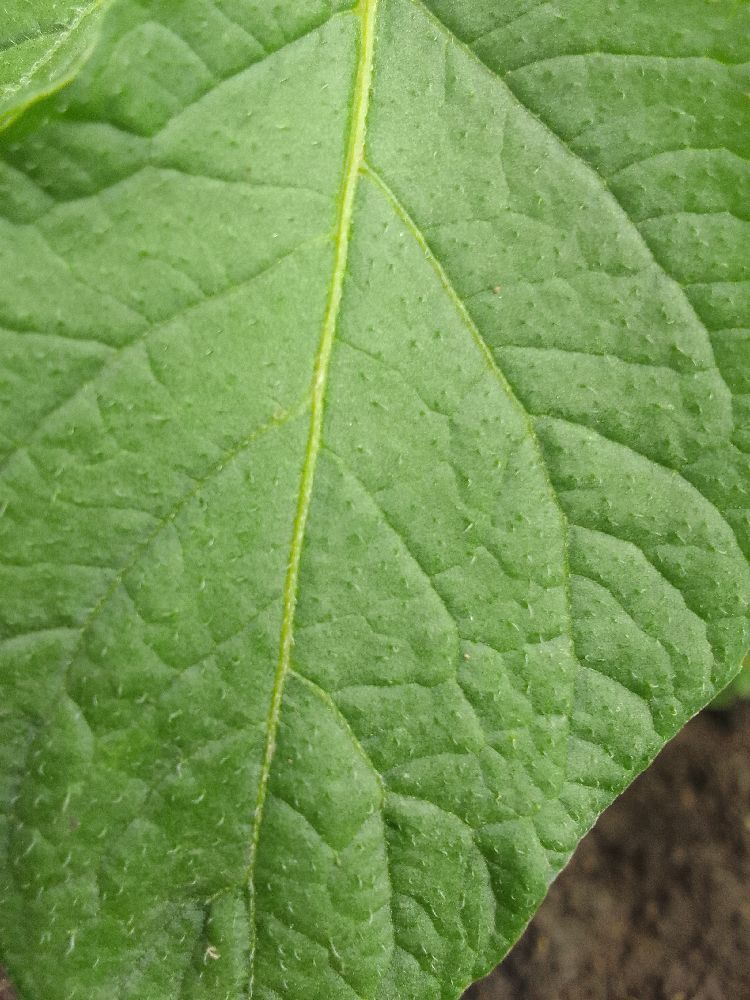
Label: Healthy